Interpretations of the Book of Revelation

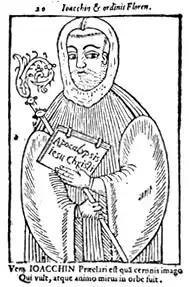
Joachim of Fiore as the creator of historical exegesis

The first Latin commentary – written by a Greek – was authored by Victorinus of Pettau (d. 304) in the late 3rd century. Though incomplete, it became the foundation for later Latin commentaries. Victorinus was the first to apply the principle of recapitulation, though he did not use the term itself. The Apocalypse presents the same issues multiple times under different symbols (Ticonius later called this recapitulation). He equates the seven "trumpets" with the seven "bowls", and the apocalyptic beast is Nero.